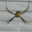
Label: spider